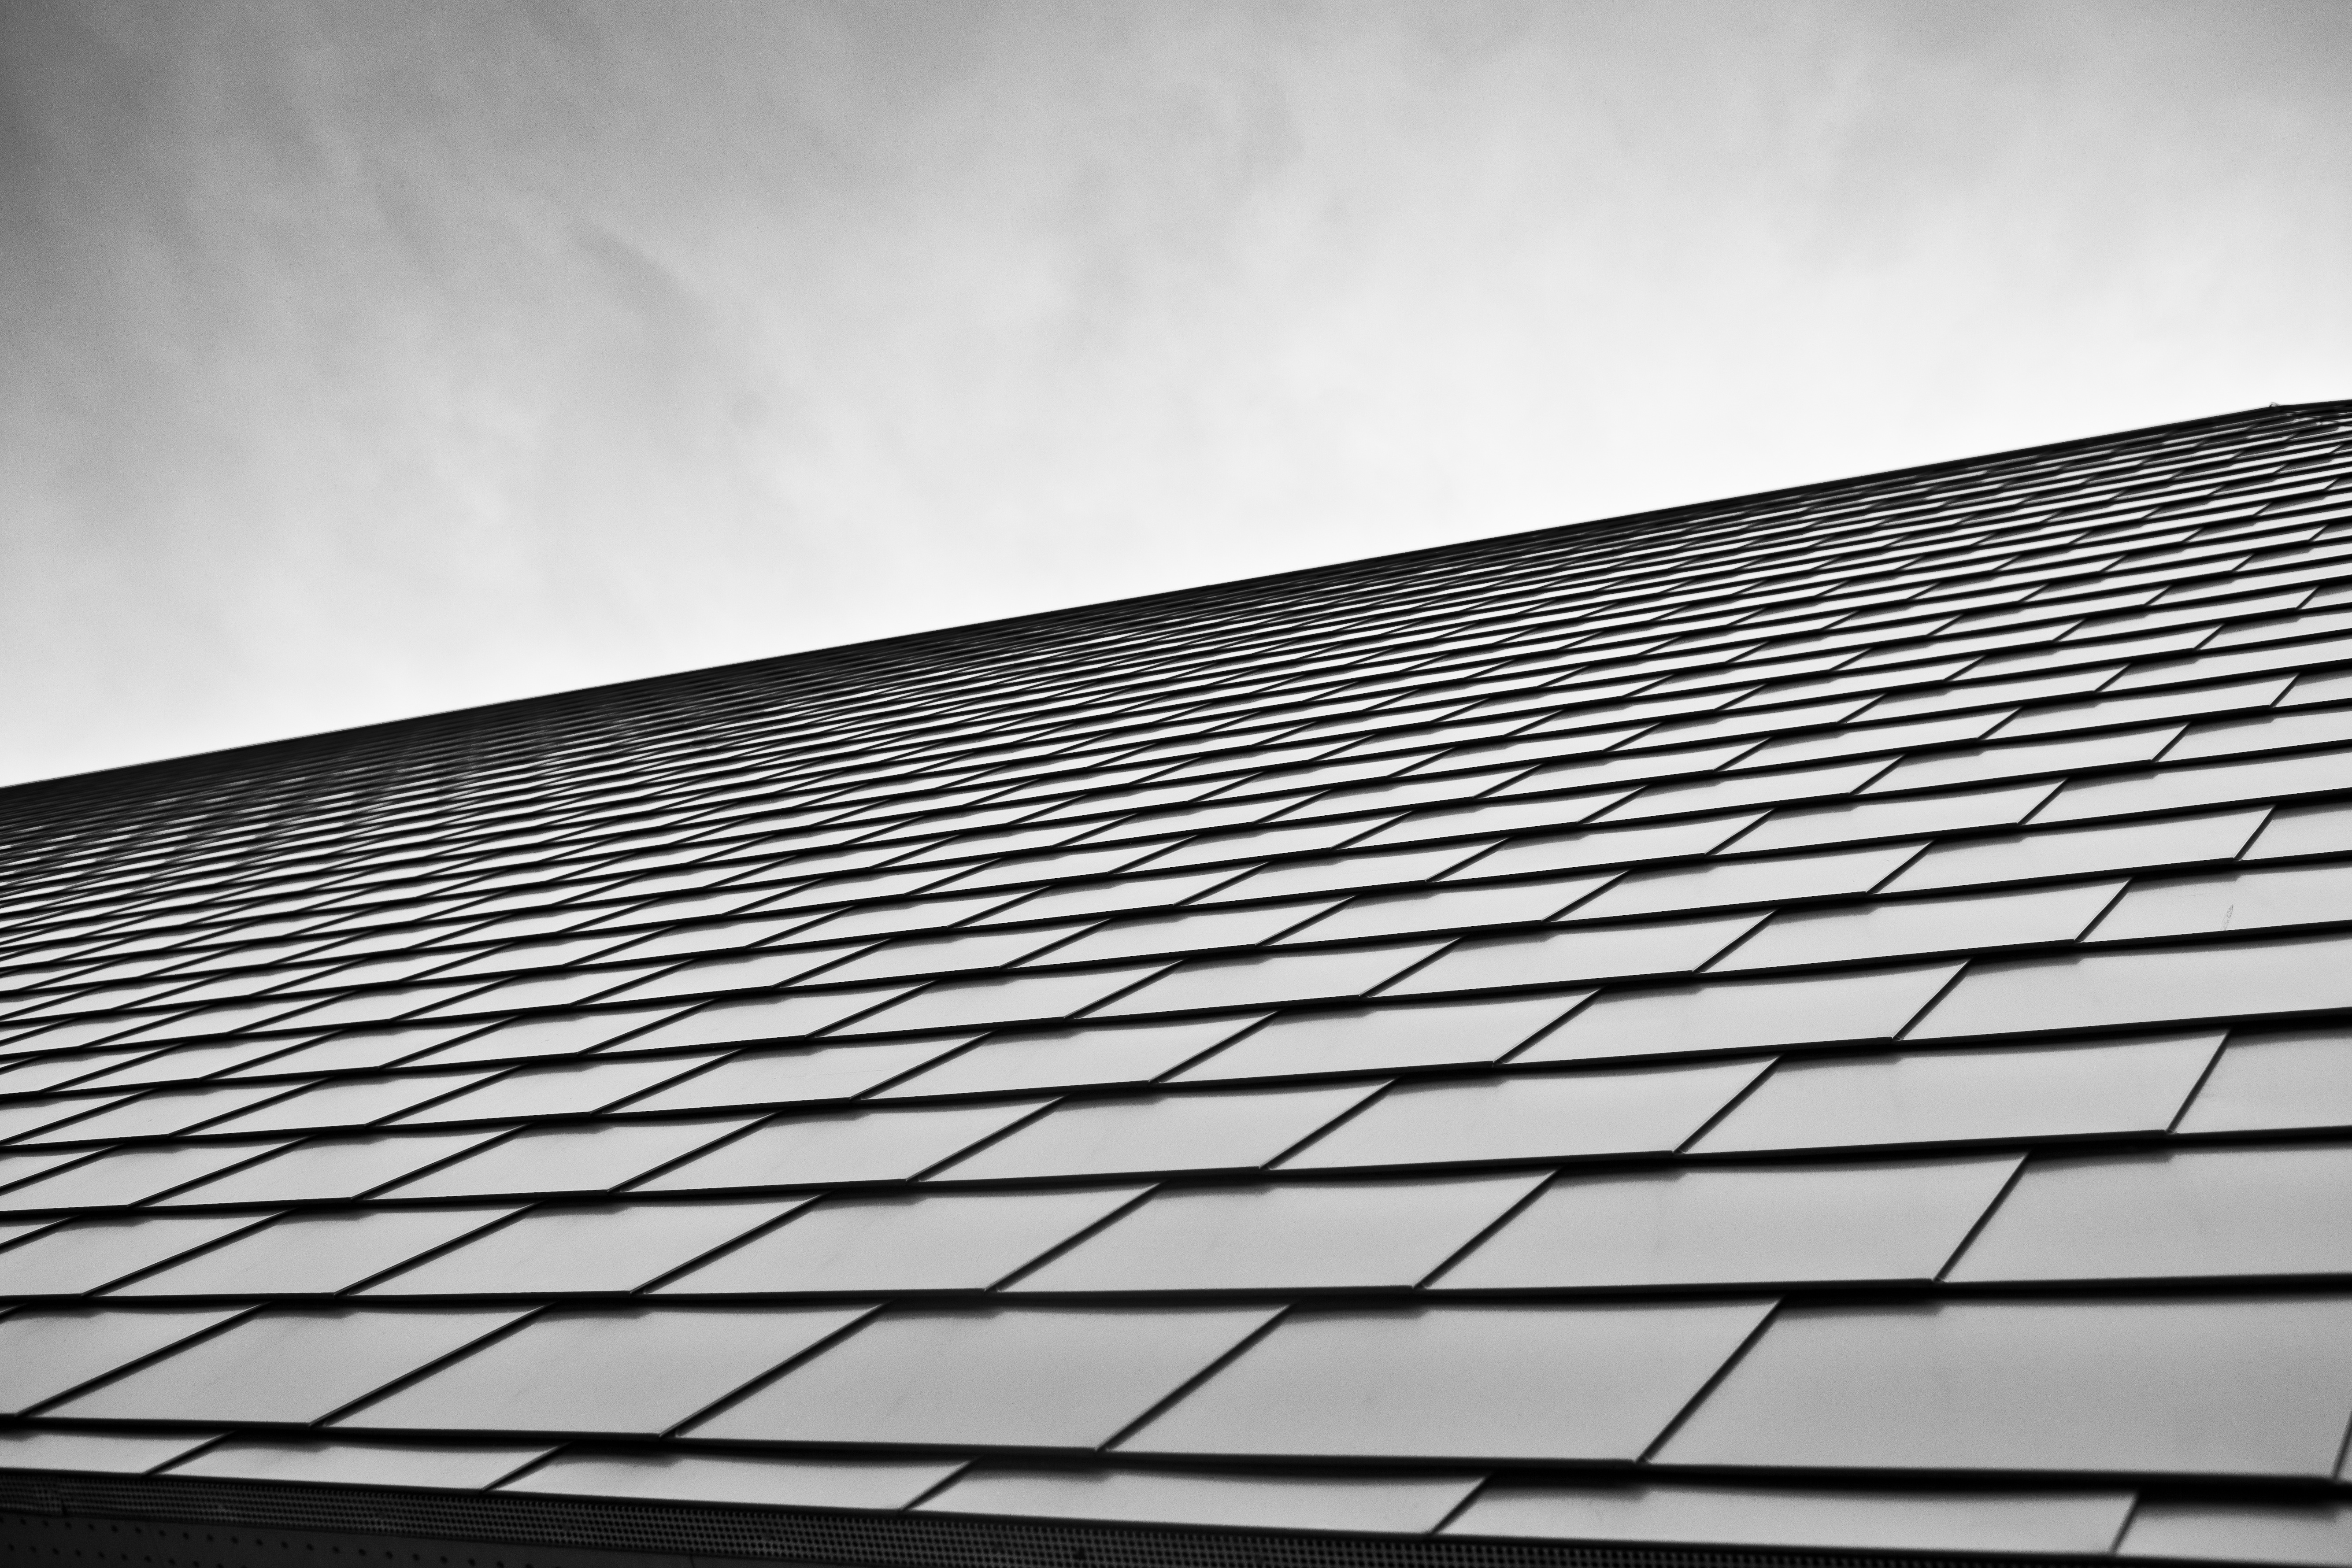
black and white, architecture, white, roof, skyscraper, line, facade, black, monochrome, symmetry, shape, daylighting, monochrome photography, outdoor structure